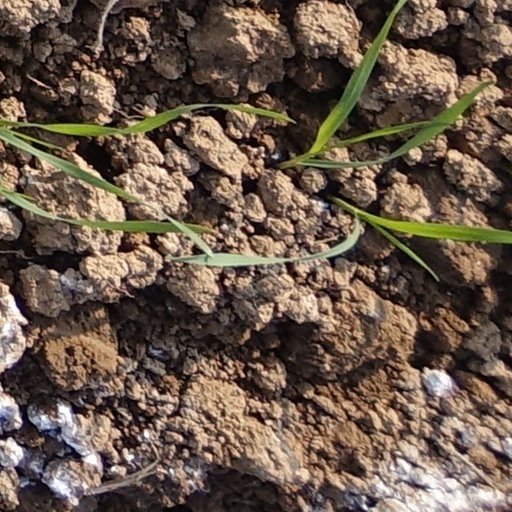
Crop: wheat